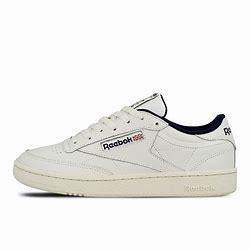
Brand: Reebok
Model: Club C 85 Mu